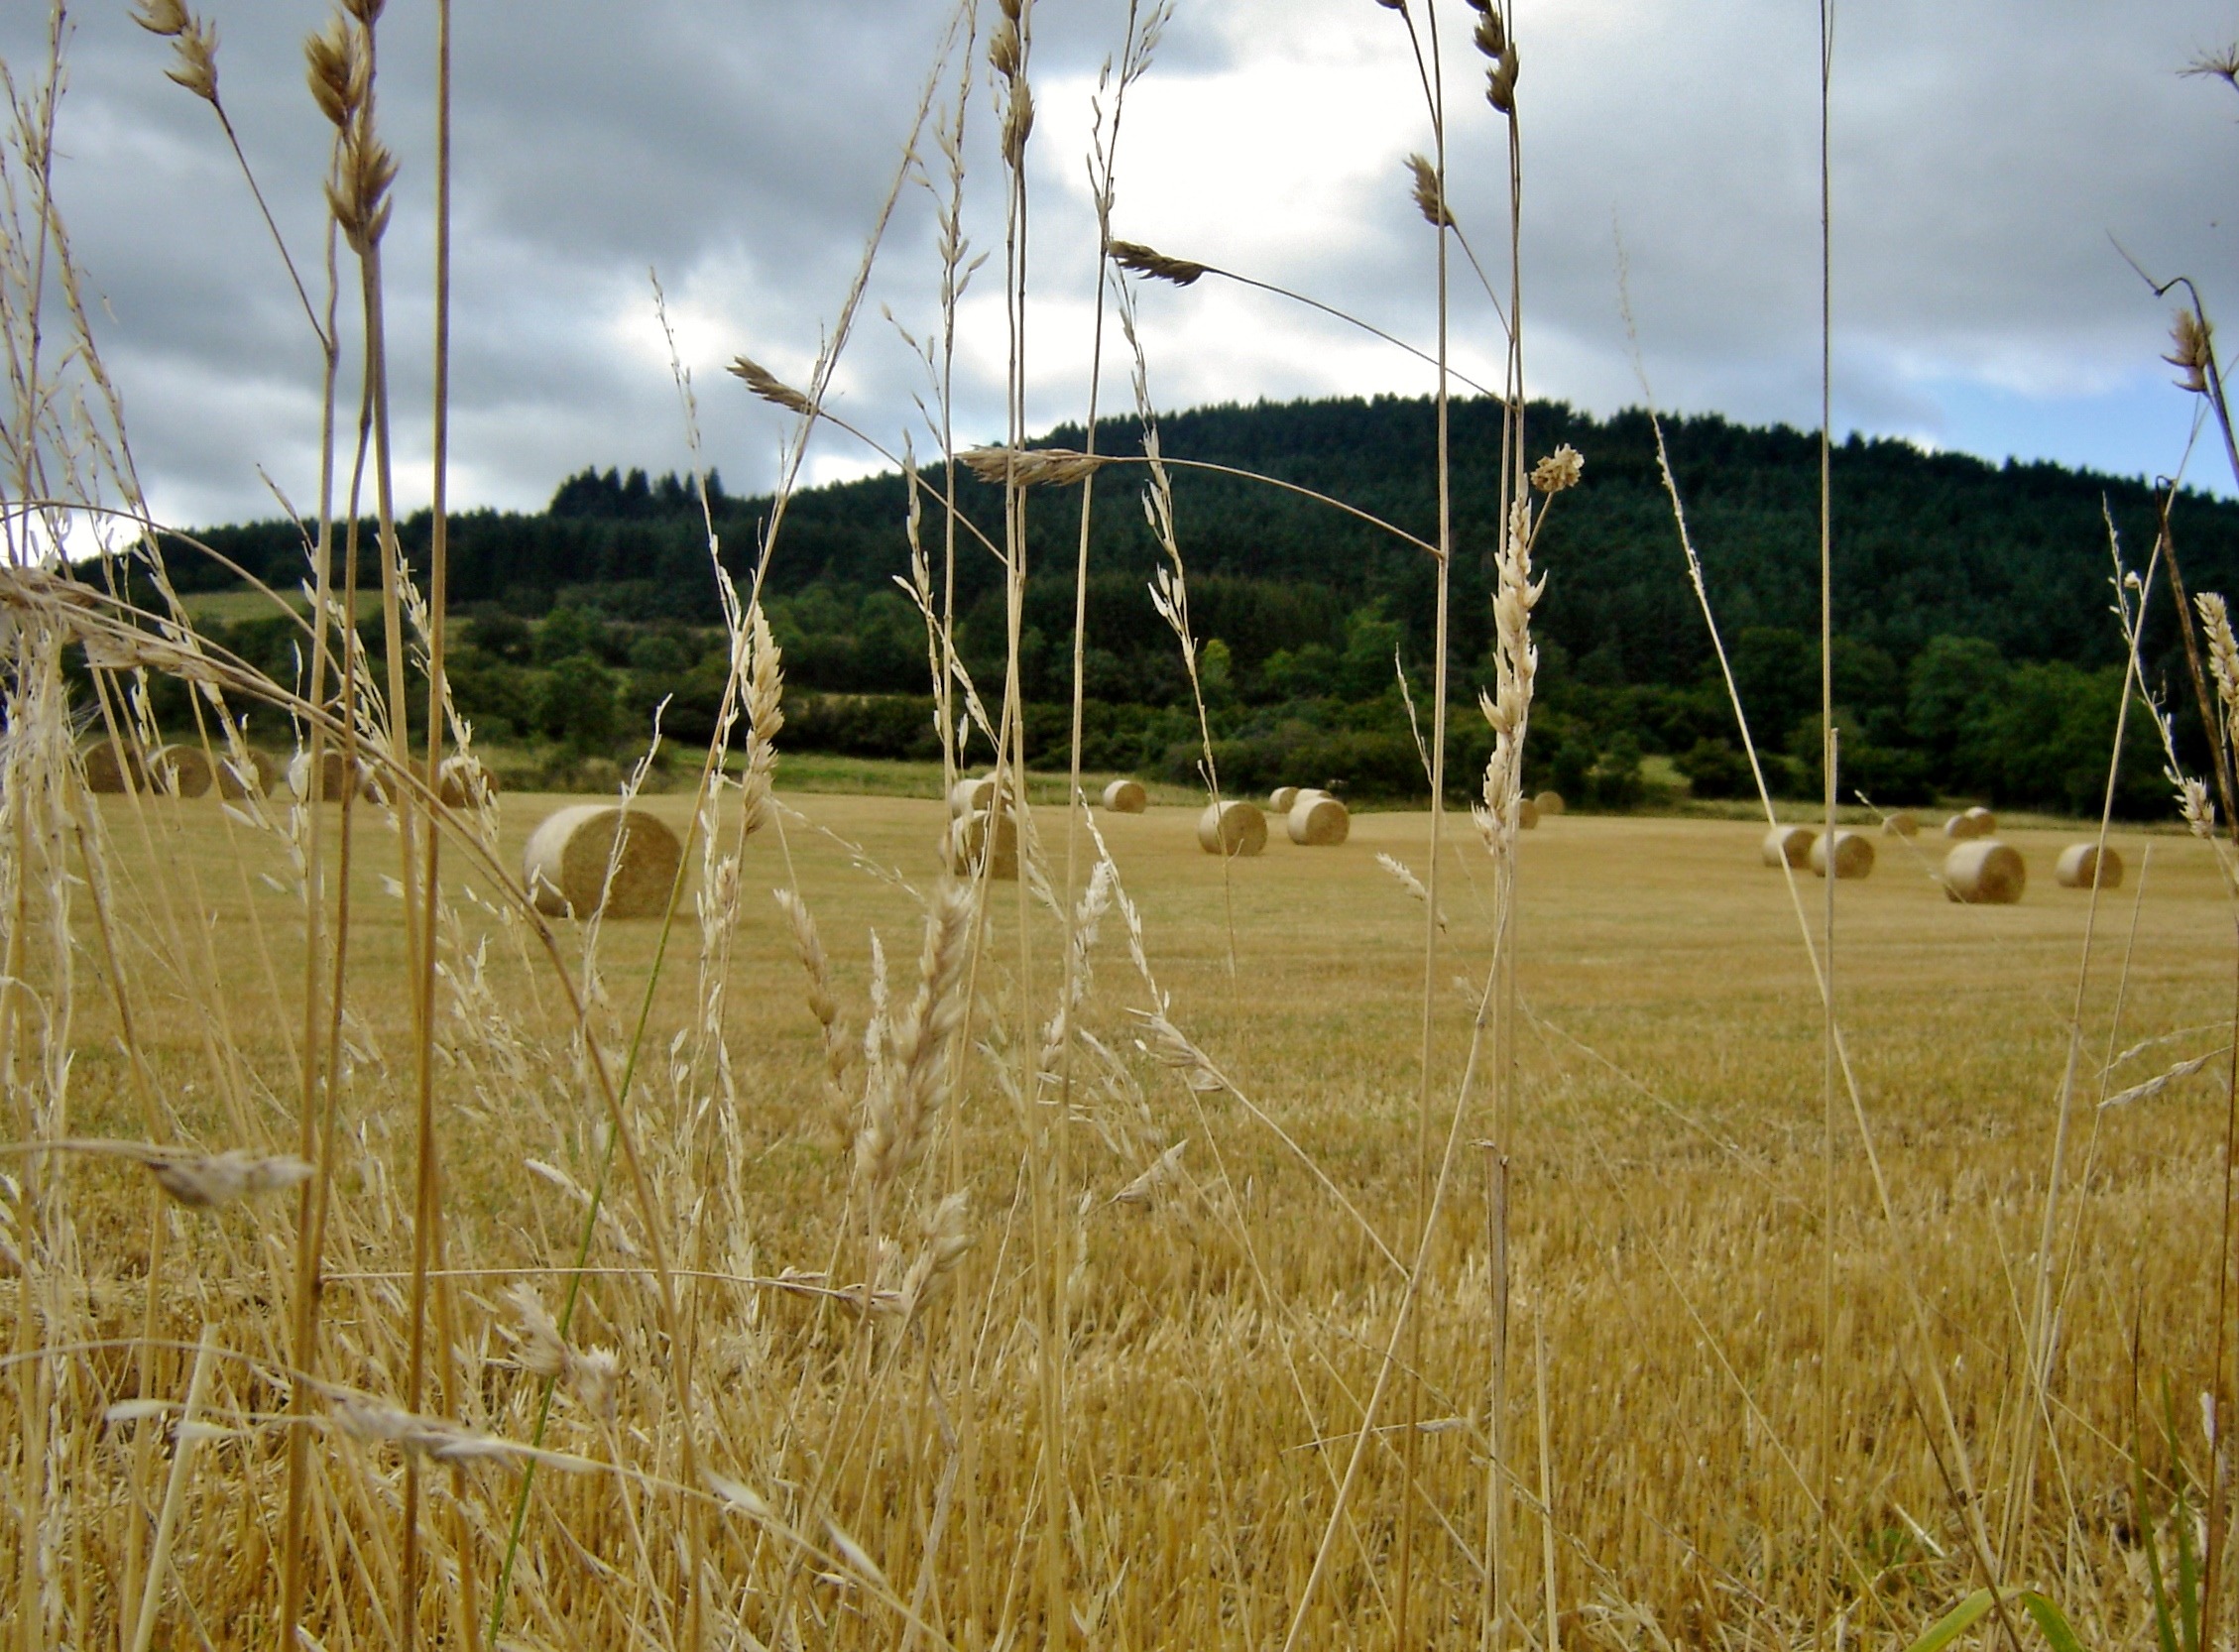
landscape, tree, grass, marsh, fence, field, farm, meadow, prairie, fall, wind, harvest, crop, agriculture, wetland, habitat, rural area, natural environment, grass family, outdoor structure, phragmites